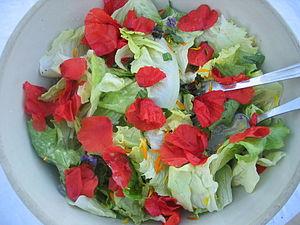
Salade &amp
La cuisine des fleurs est une forme d'art culinaire-gastronomique, qui intègre les fleurs comestibles fraîches ou séchées, pour la saveur et l'esthétique d'une préparation culinaire.